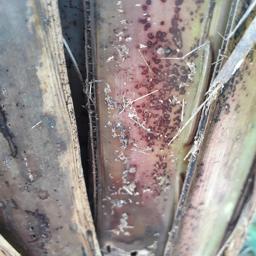
Label: PSEUDOSTEM WEEVIL